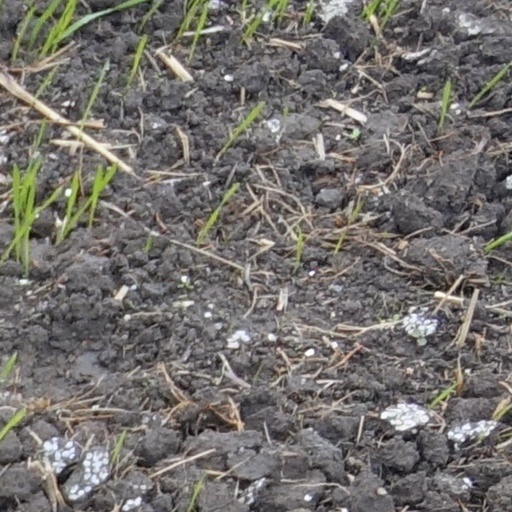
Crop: wheat